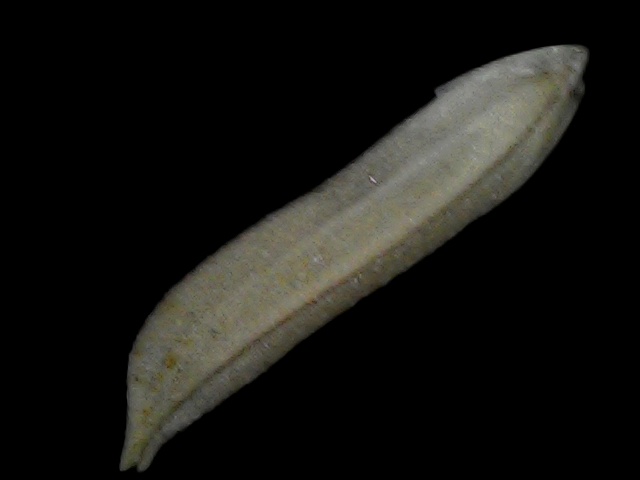
Rice variety: Bd57